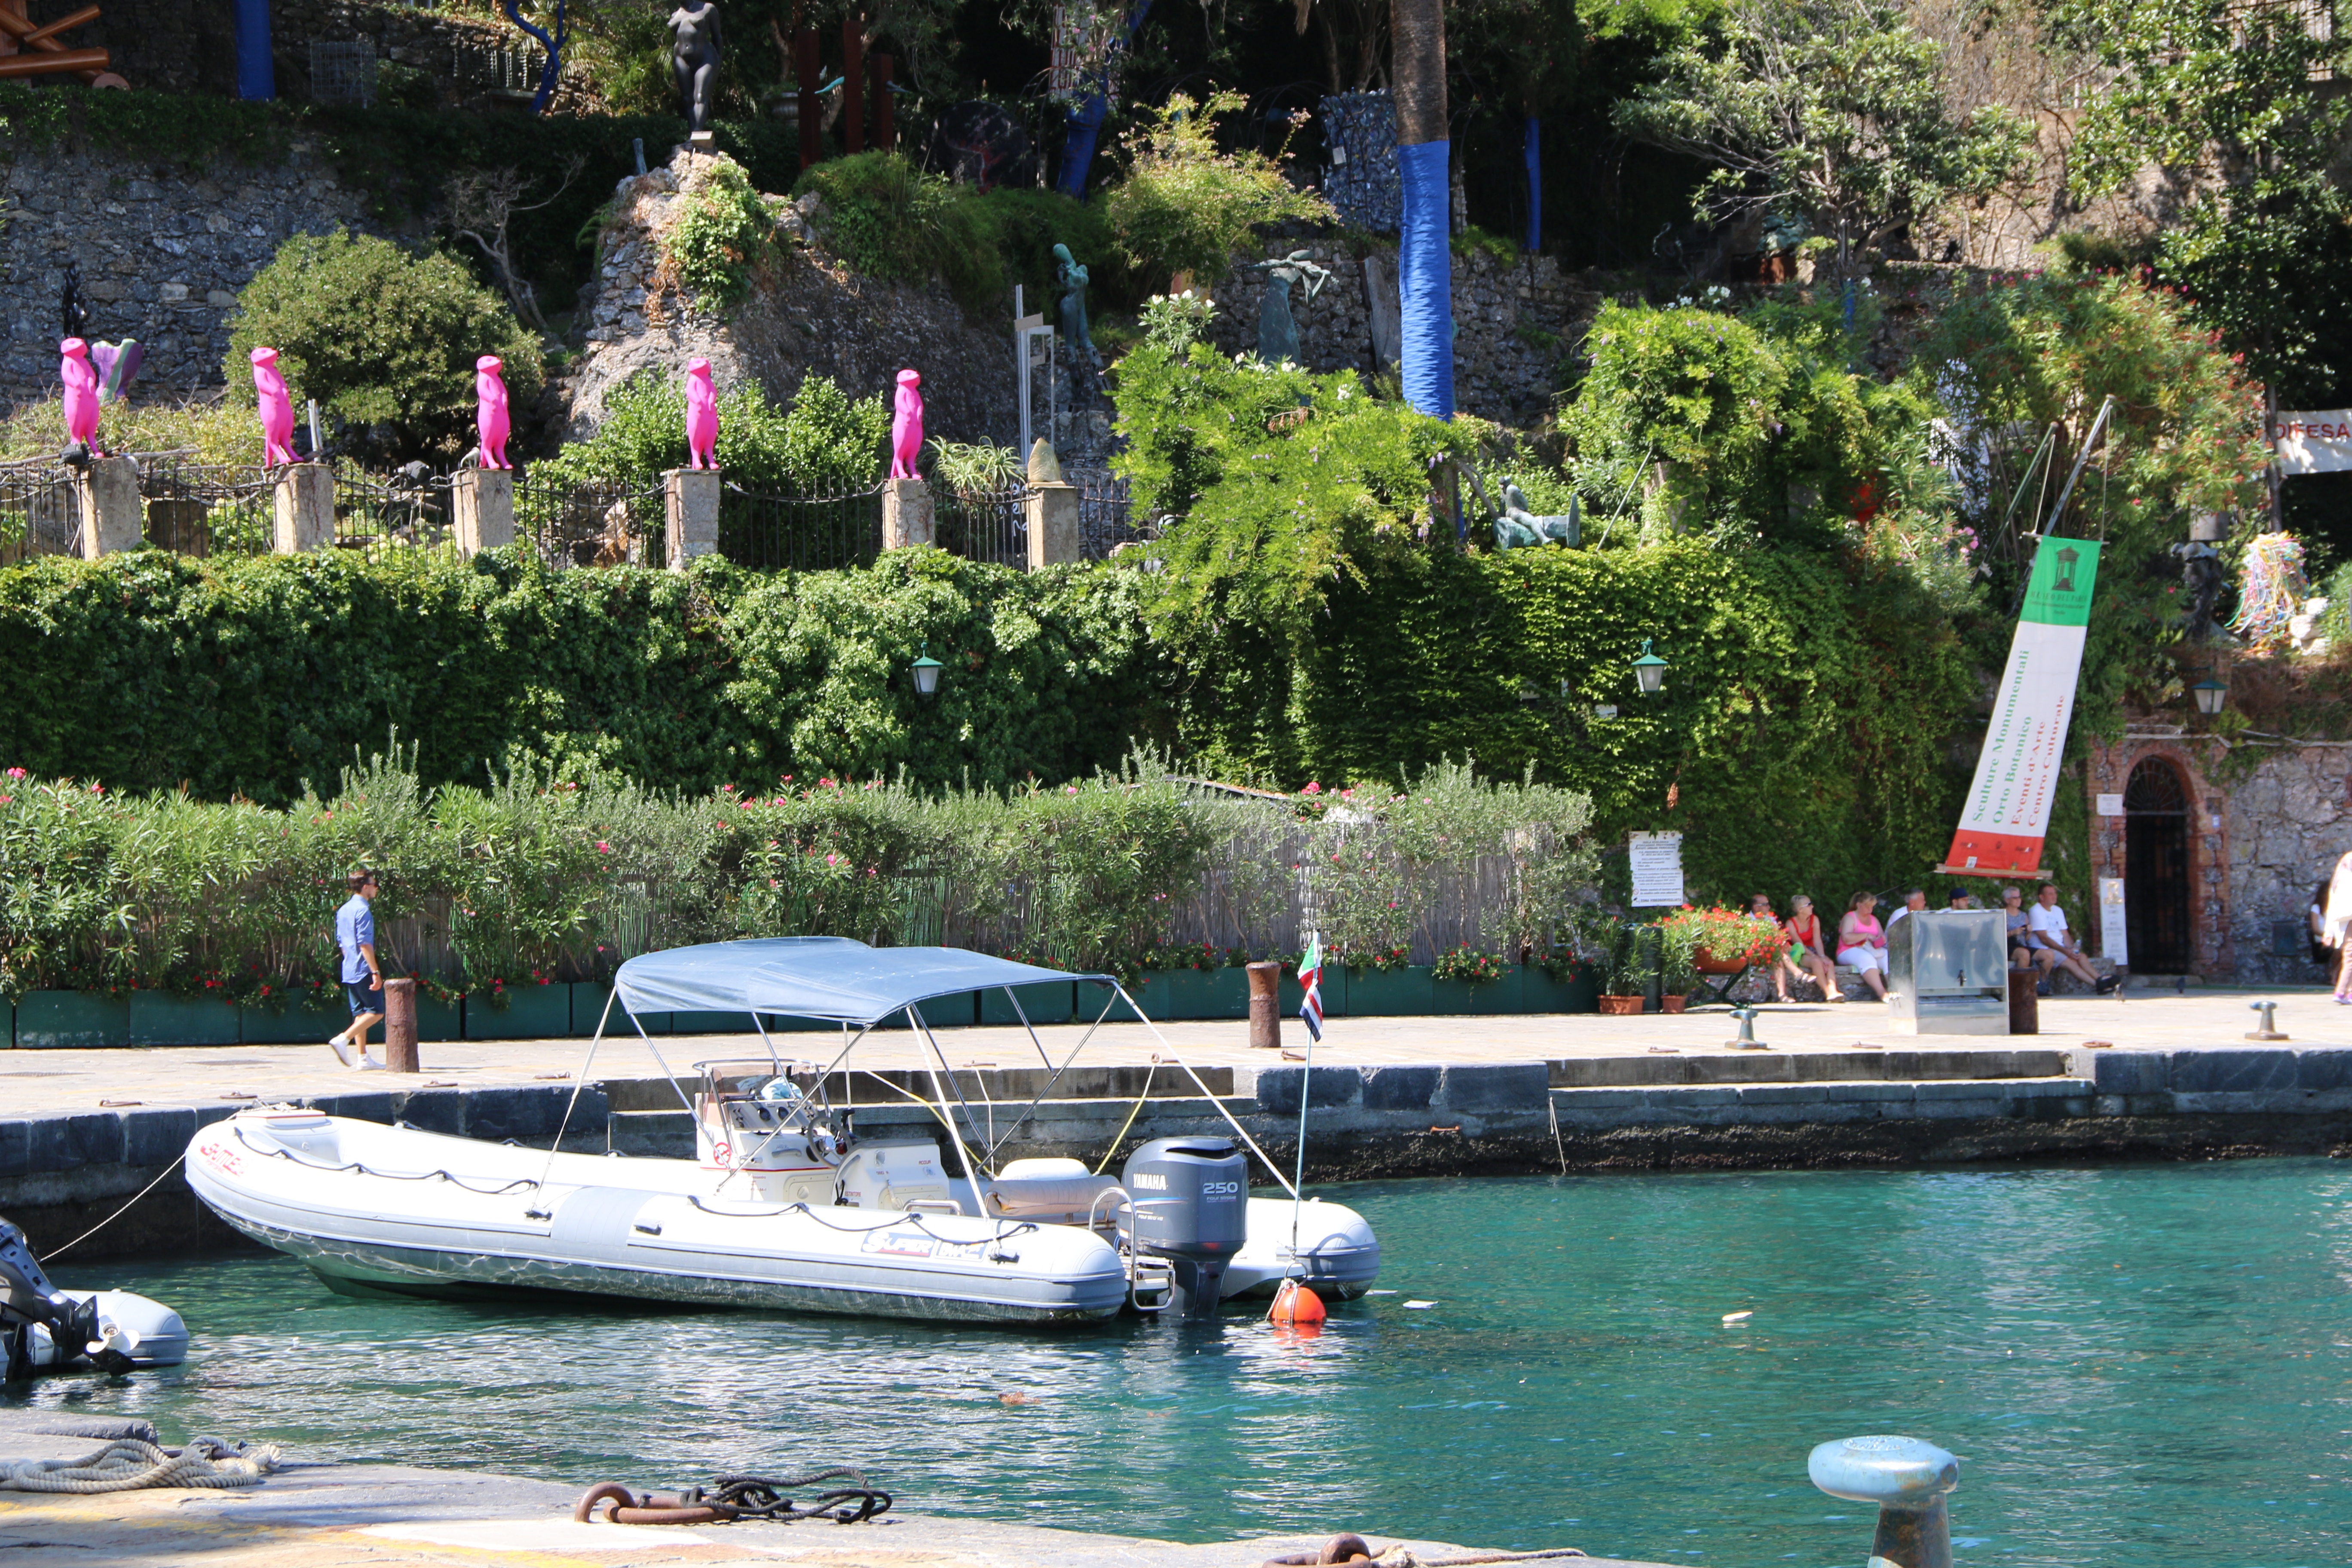
dock, boat, village, vehicle, italy, waterway, resort, boating, boots, portofino, genoa